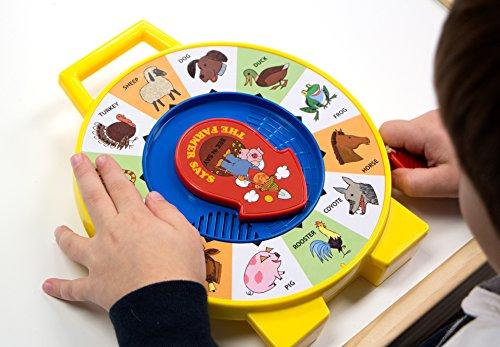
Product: Fisher Price Classic Toys - The Farmer Says See 'N Say - Great Pre-School Gift for Girls and Boys
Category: Toys & Games | Baby & Toddler Toys
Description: Makes a great gift for babies and toddlers ages 18 months and up for hands-on, screen-free play.
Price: $21.00
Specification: ProductDimensions:8x1.8x9.5inches|ItemWeight:1.2pounds|ShippingWeight:1.23pounds(Viewshippingratesandpolicies)|DomesticShipping:ItemcanbeshippedwithinU.S.|InternationalShipping:ThisitemcanbeshippedtoselectcountriesoutsideoftheU.S.LearnMore|ASIN:B00IVJK8Y0|Itemmodelnumber:2070|Manufacturerrecommendedage:18months-5years|Batteries:2AAbatteriesrequired.(included)